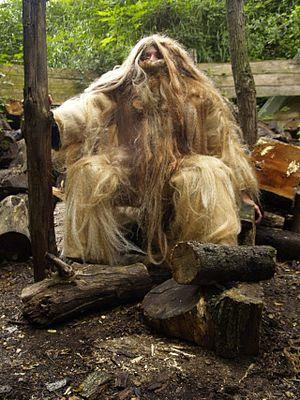
Basajaun, Basa Jaun ou Baxajaun désigne dans la mythologie basque une créature imaginaire, sorte d'homme corpulent, poilu et sauvage, vivant dans les Pyrénées basques, en particulier dans la forêt d'Iraty. Il est le mari de Basandere.
Jentilak, parfois traduit en français par « les Gentils » sont des personnages de la mythologie basque qui, pense-t-on, représentaient le peuple basque pré-chrétien. Comme les géants de la mythologie grecque, ils disposent d'une force surhumaine et ont la mauvaise habitude de lancer de gros rochers sur leurs ennemis.